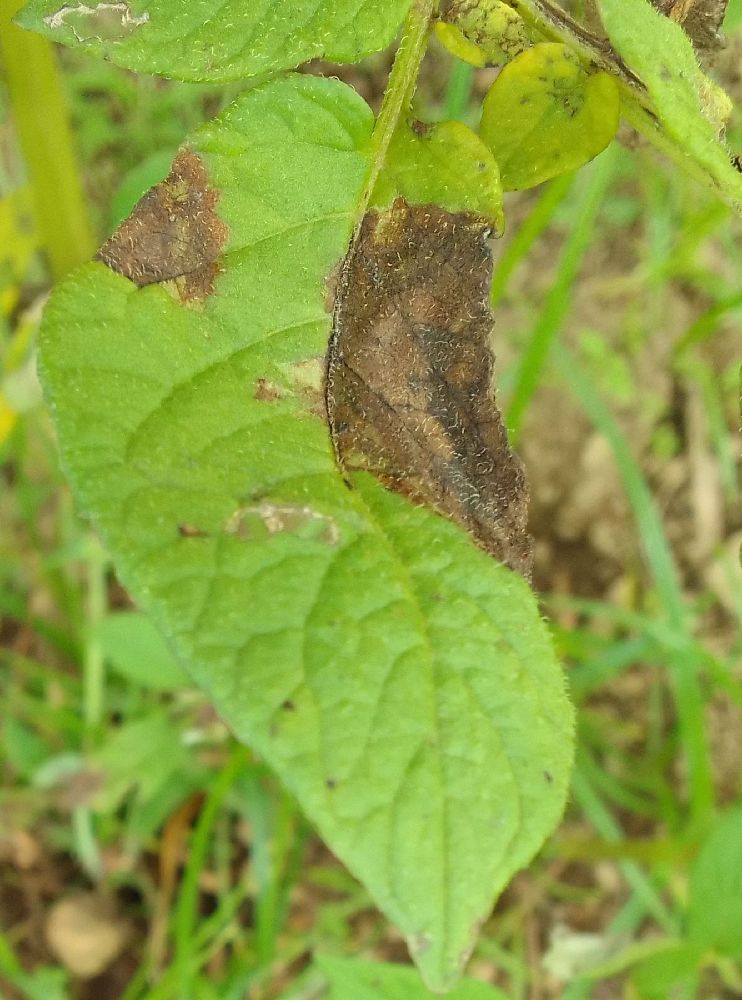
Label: Late blight